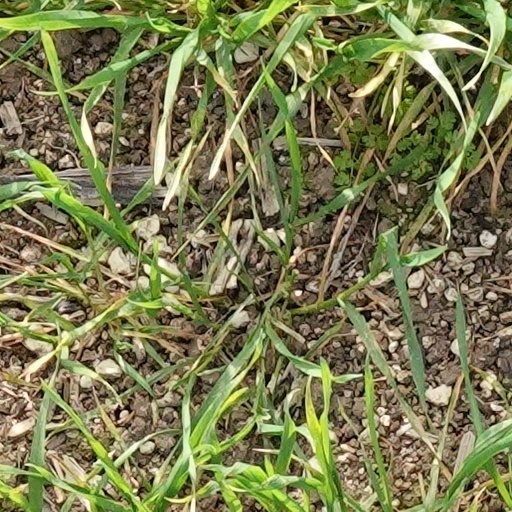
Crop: wheat